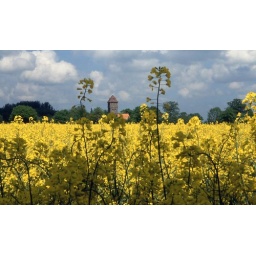
Water tower in yellow